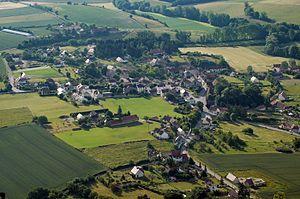
Vue aérienne de Besson, Allier, France
Besson est une commune française, située dans le département de l'Allier en région Auvergne-Rhône-Alpes.